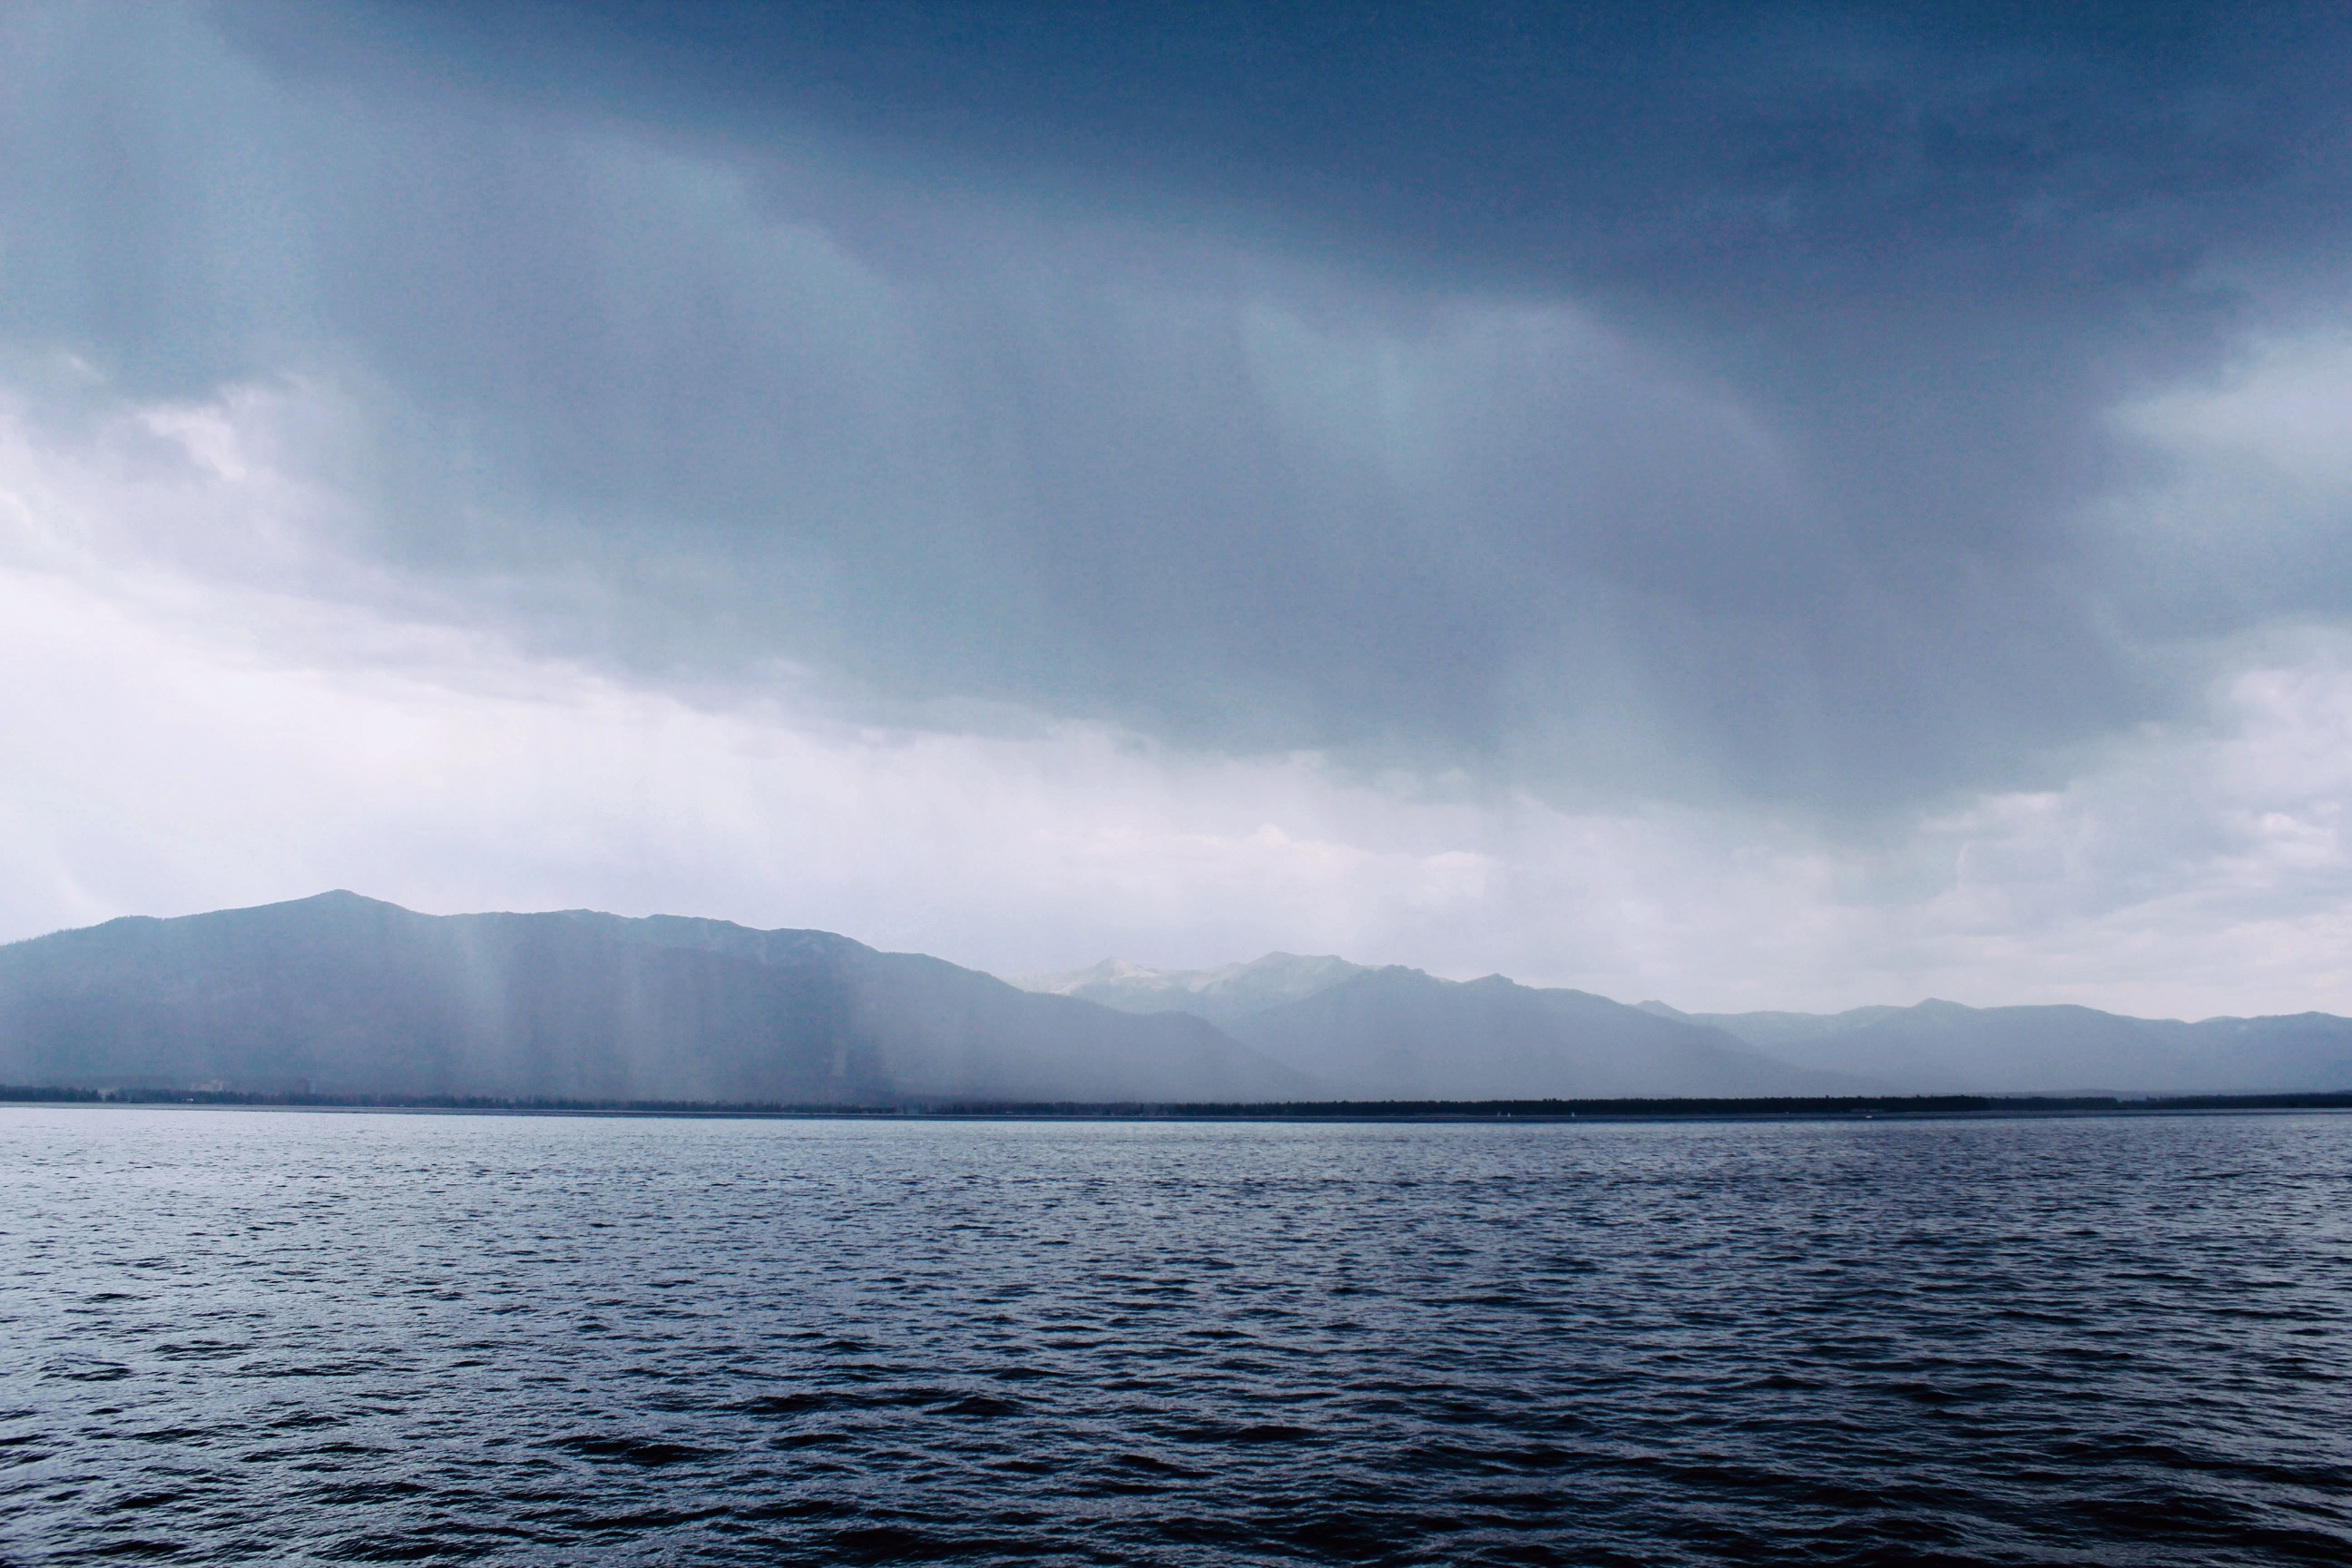
landscape, sea, coast, water, nature, ocean, horizon, cloud, sky, cloudy, lake, weather, bay, outdoors, clouds, mountains, loch, arctic ocean, atmospheric phenomenon